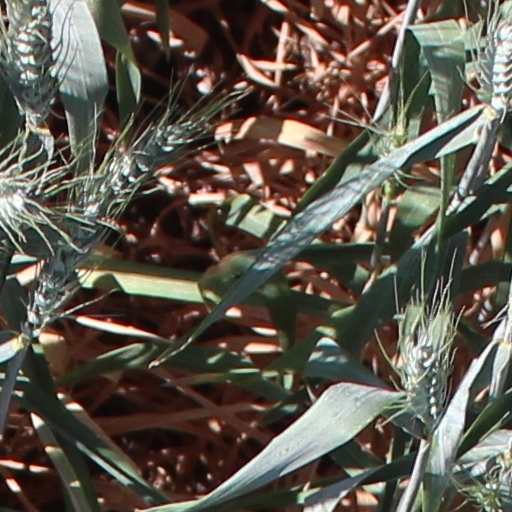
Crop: wheat